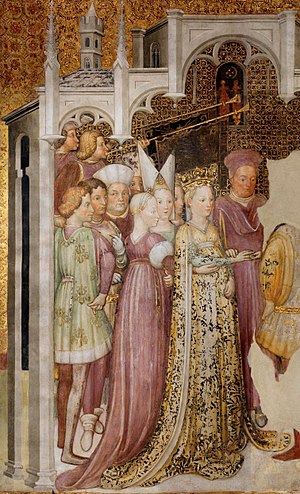
Theodelinda
Theodelinda i en fresko af familien Zavattari, 1444.
Theodelinda var en langobardisk dronning til to på hinanden følgende konger i perioden 589 til 616. Efter den sidstes død kom deres søn 14-årige søn Adaloald på tronen med sin mor Theodelinda som regent.